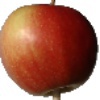
Label: Apple Red 2